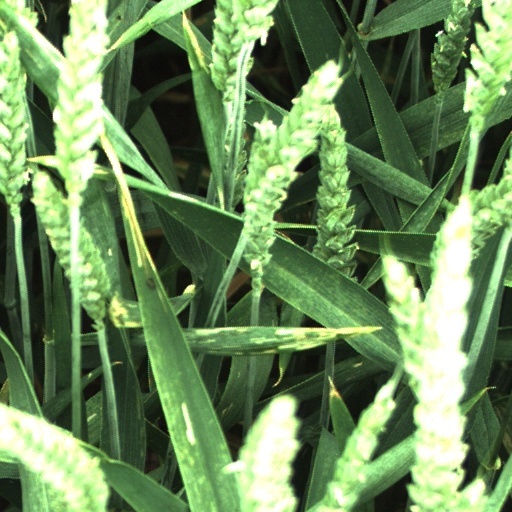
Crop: wheat